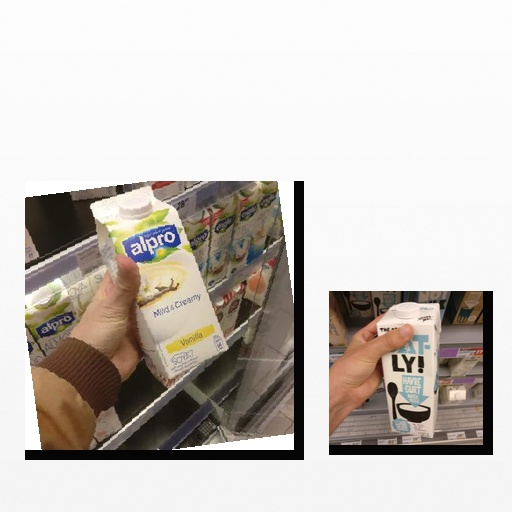
Food items: oatghurt, soyghurt